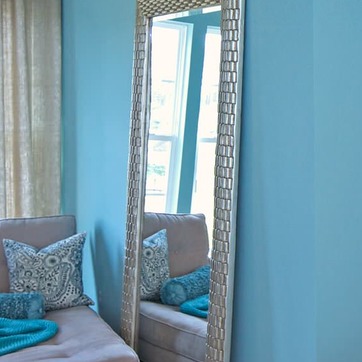
Material: mirror